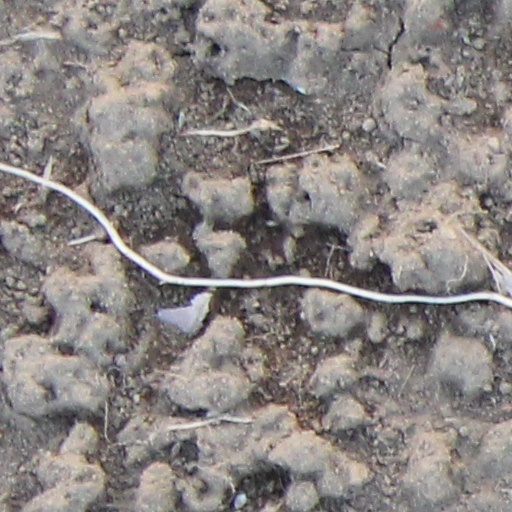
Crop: wheat